The Book and the Sword

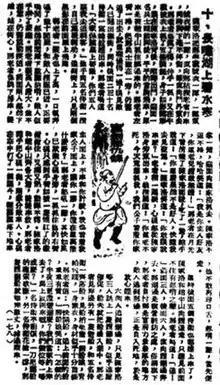
Chapter 10 of "The Book and the Sword", from page 6 of 5 August 1955 issue of the Hong Kong newspaper "New Evening Post".

The Book and the Sword is a wuxia novel by Jin Yong (Louis Cha). First serialised between 8 February 1955 and 5 September 1956 in the Hong Kong newspaper "The New Evening Post", it is also Jin Yong's debut novel.